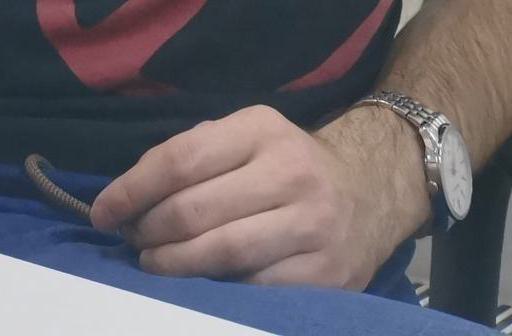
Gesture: no_gesture